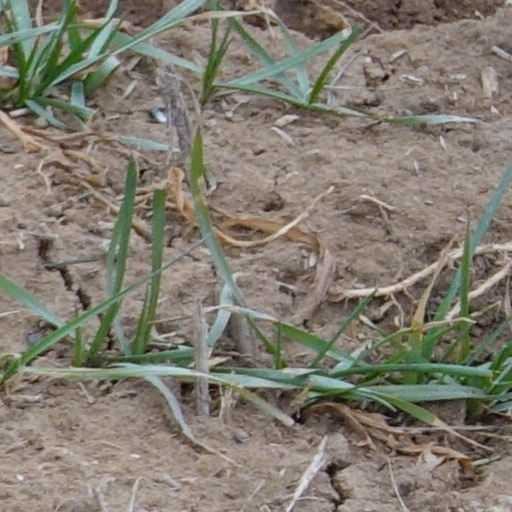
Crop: wheat